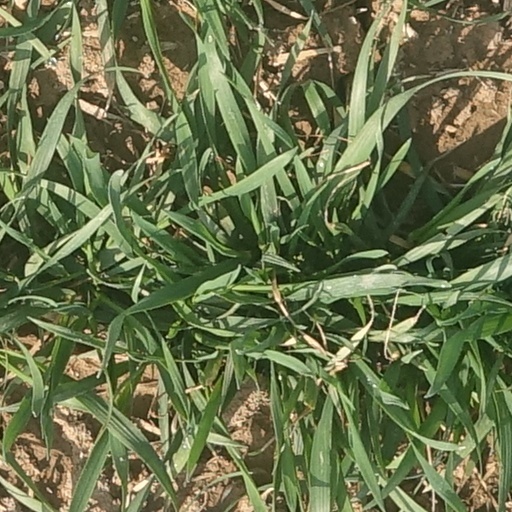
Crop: wheat